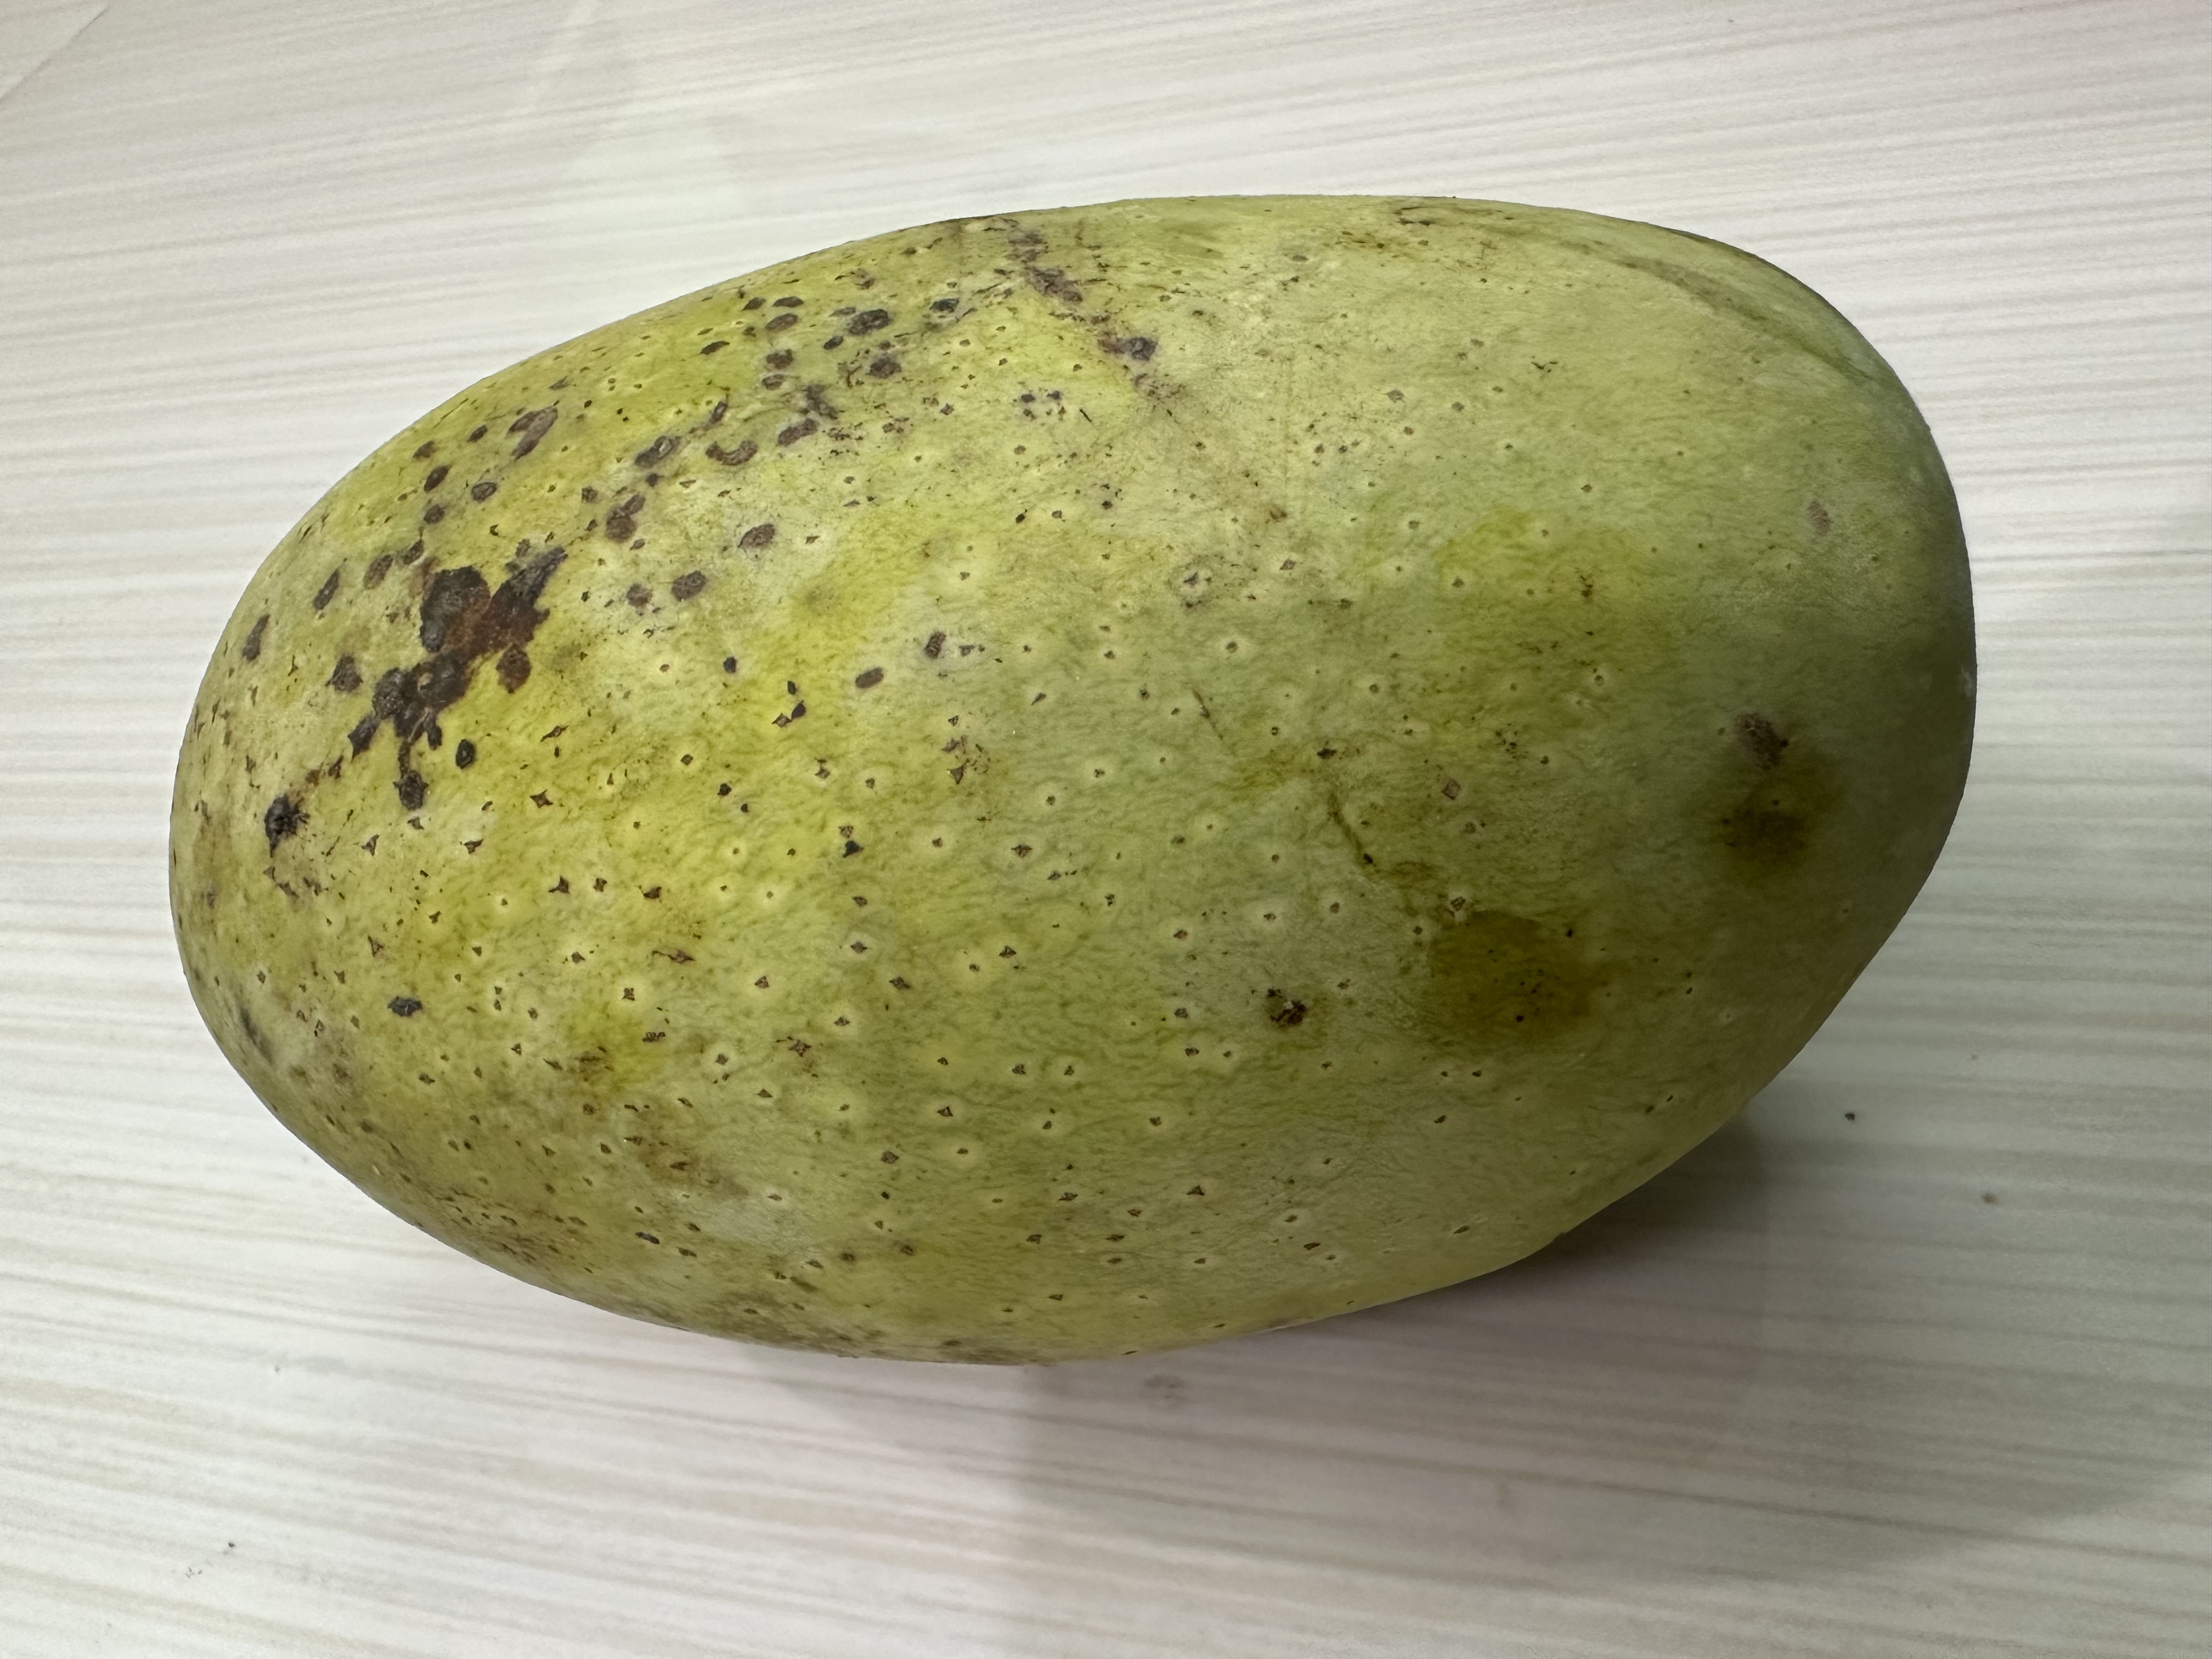
Mango variety: Fazlee